Job Mann

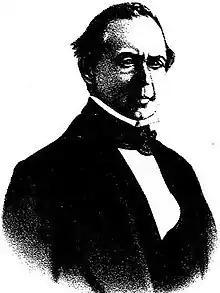
A picture of Job Mann

Job Mann (March 31, 1795 – October 8, 1873) was a Jacksonian and Democratic member of the U.S. House of Representatives from Pennsylvania.